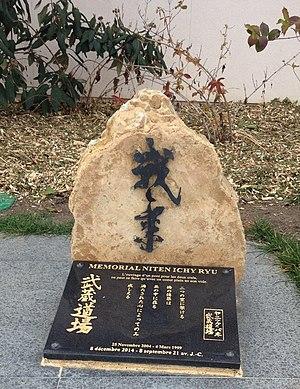
L’une des trois stèle du Mémorial Niten-Ichi-Ryu, Senki et rappelant les dates de fondation et d’inauguration.
Le Mémorial Niten Ichi Ryu, établi sur la commune de Gleizé est un ensemble de stèles et de drapeaux érigés en 2014 auprès de l'école officielle de Miyamoto Musashi, école octroyée le 4 mars 1999 par la dixième lignée, Sensei Tadashi Chihara, et dont Sensei Yannik Barrot est garant. Ce mémorial est dès lors instauré afin de célébrer les relations entre la France et l'Asie. Initialement dédié aux relations entre la France et le Japon, le mémorial a étendu son périmètre de célébrations d'amitiés, au fur et à mesure que les représentants ou consuls de pays ou organisations remettant leurs couleurs acceptaient d'assister à des cérémonies de lever de drapeaux. En 2017 flottent 17 drapeaux, ceux du Japon, de la France, du Cambodge, des pays de l’ASEAN et de la Russie. S'y ajoutent d'autres drapeaux provinciaux ou régionaux, héraldiques claniques ou symboliques, ou encore officialisant le Sacré-Cœur royal, le « Sacré-Cœur tricolore », et l’Esprit-Saint. Ces derniers authentifiés à partir du 19 mai 2010 sont accrédités depuis qu'ils ont flotté devant le Budokan Miyamoto Musashi institution japonaise située au sein du village de naissance de Miyamoto Musashi Ōhara-Cho.